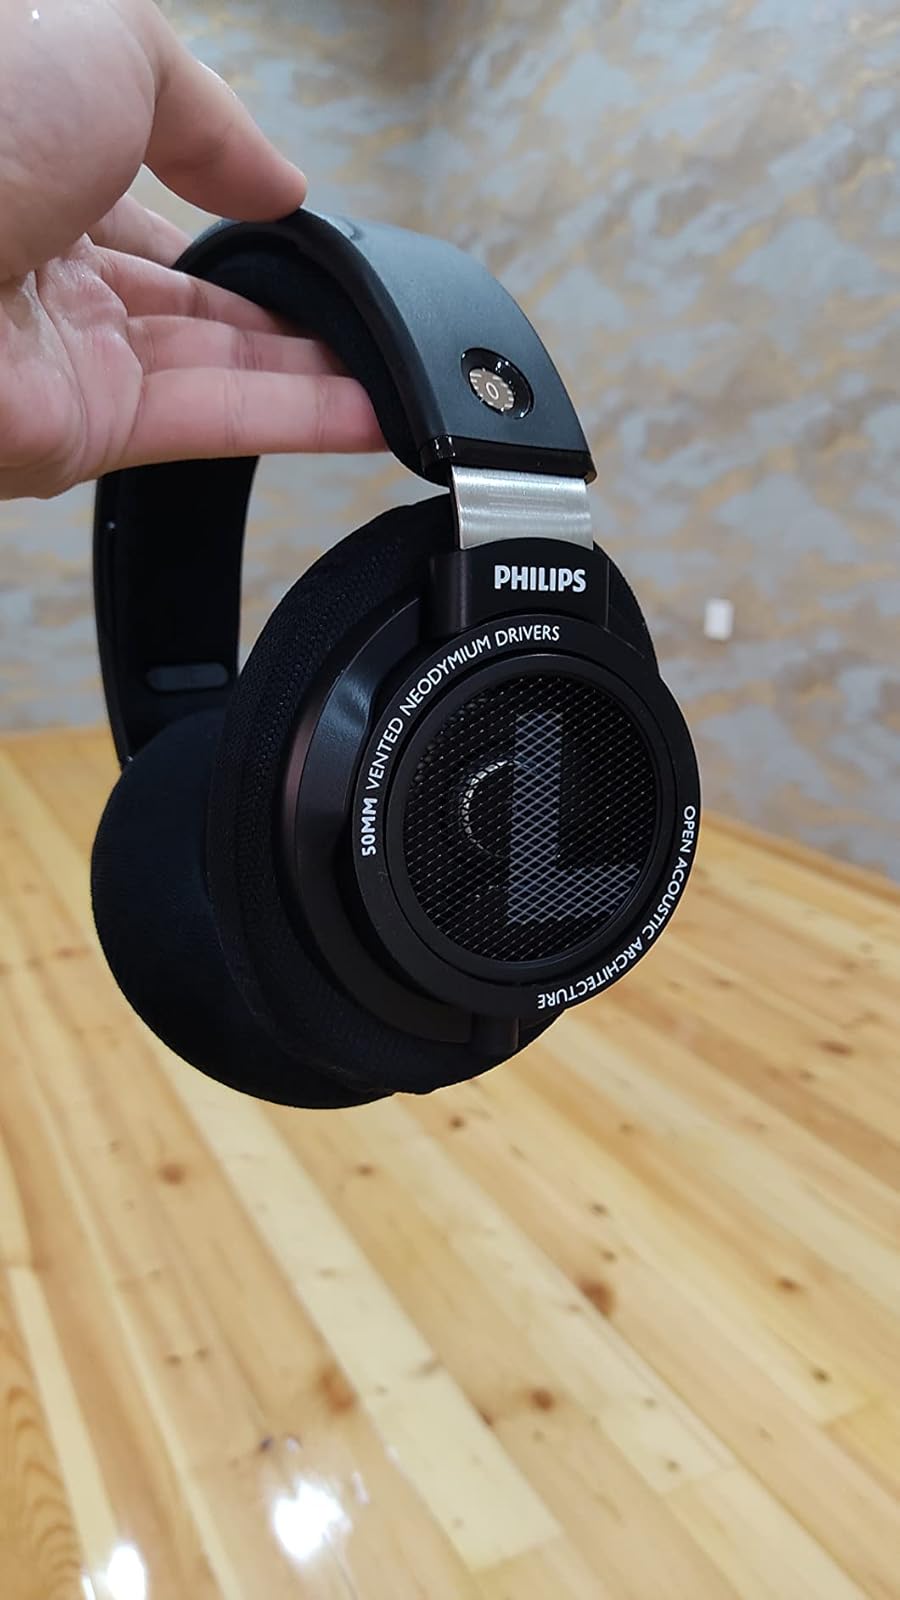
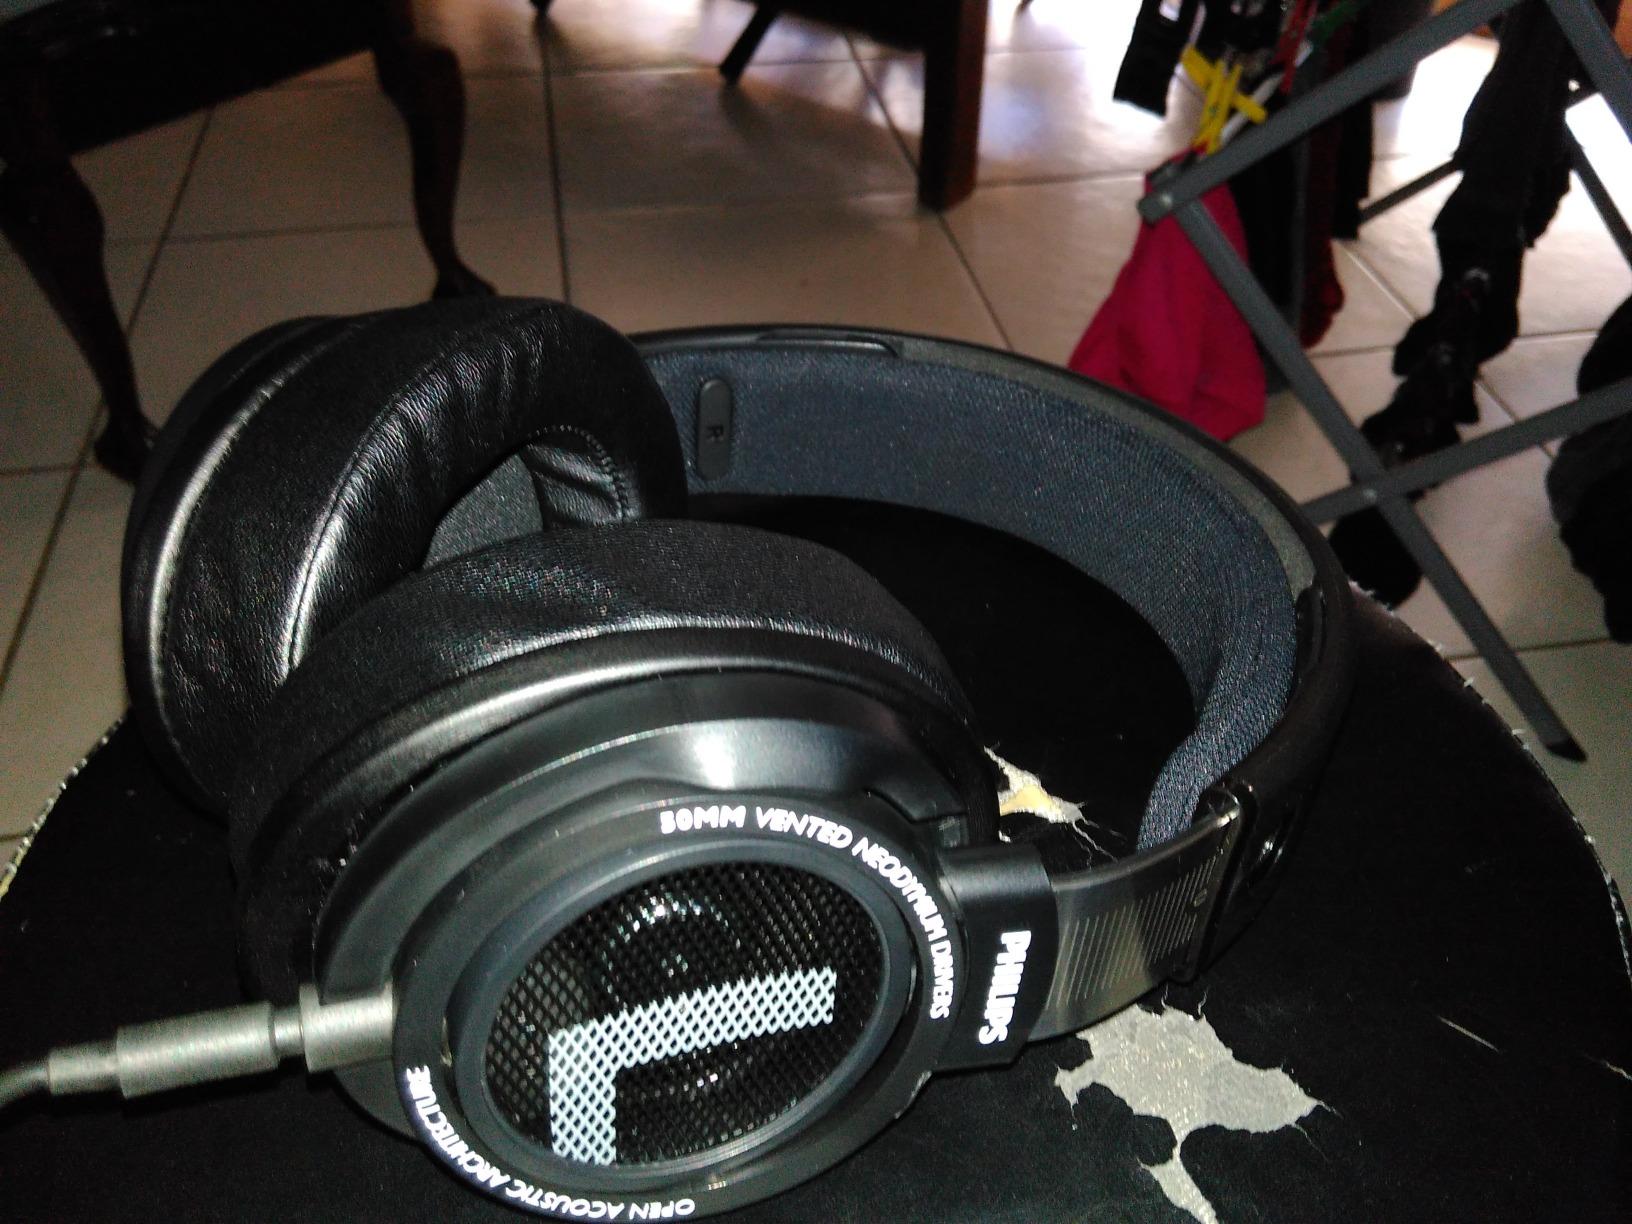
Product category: headphones
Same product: yes